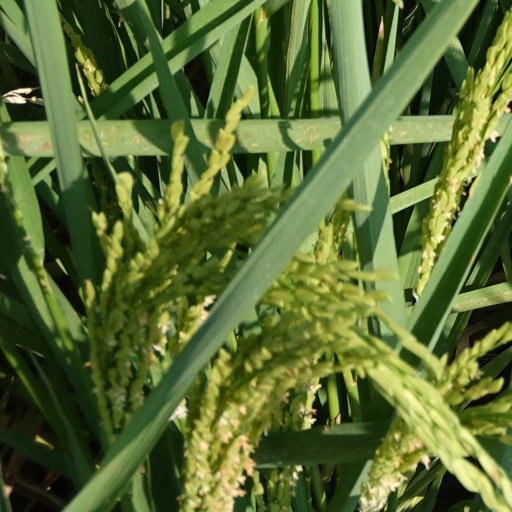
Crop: rice